Stomach cancer

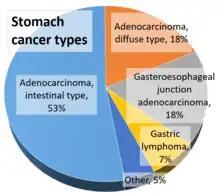
Stomach cancer types by relative incidence

If cancer cells are found in the tissue sample, the next step is to stage, or find out the extent of the disease. Various tests determine whether the cancer has spread, and if so, what parts of the body are affected. Because stomach cancer can spread to the liver, pancreas, and other organs near the stomach, as well as to the lungs, the doctor may order a CT scan, a PET scan, an endoscopic ultrasound exam, or other tests to check these areas. Blood tests for tumor markers, such as carcinoembryonic antigen and carbohydrate antigen, may be ordered, as their levels correlate with the extent of metastasis, especially to the liver, and the cure rate.